Alexander Meyer (footballer, born 1991)

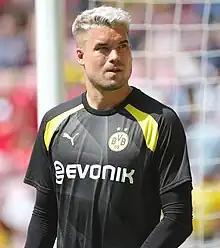
Meyer with Borussia Dortmund in 2023

Alexander Niklas Meyer-Schade (born 13 April 1991) is a German professional footballer who plays as a goalkeeper for Bundesliga club Borussia Dortmund.